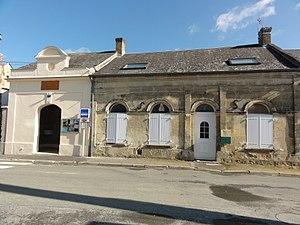
Bucy-lès-Cerny est une commune française située dans le département de l'Aisne, en région Hauts-de-France.